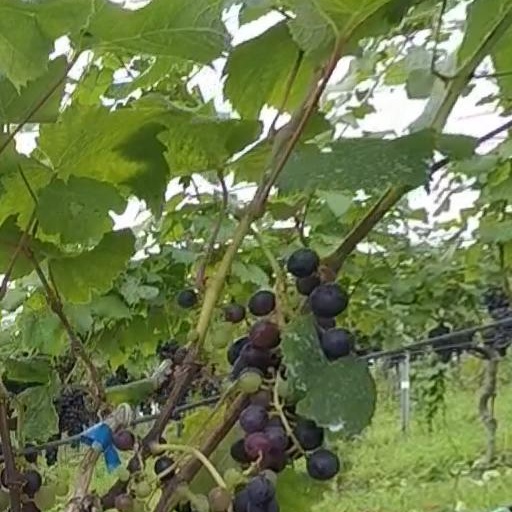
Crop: grape